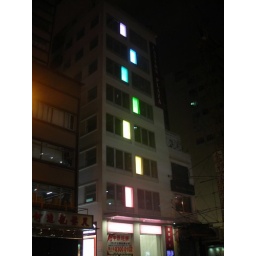
each window has a different color light in this Hong Kong building